Mémorial des guerres en Indochine

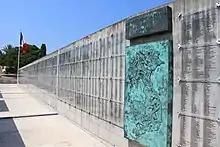
Remembrance Wall

Designed by architect Bernard Desmoulin, the memorial is located on 23,403m2 of land, forming part of a circular promenade 110m in diameter, built in concrete and resting on stilts. The circle takes up the theme of the journey and symbolizes at the same time the military enclosure as an inheritor of the spiritual circle of tribes.